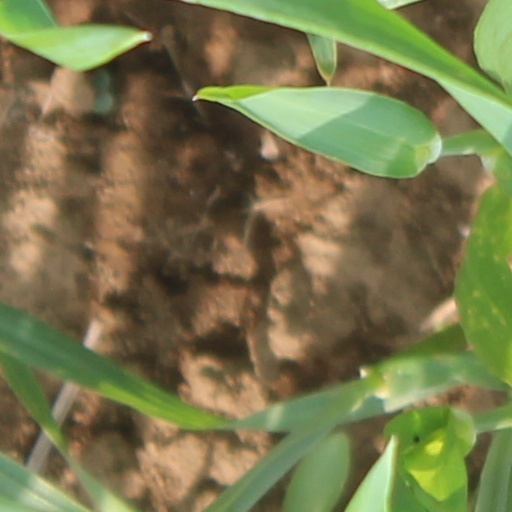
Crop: wheat